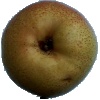
Label: pear_forelle